Great Barrier Reef

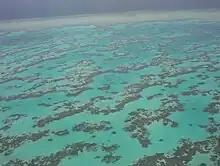

The Great Barrier Reef is a distinct feature of the East Australian Cordillera division. It reaches from Torres Strait (between Bramble Cay, its northernmost island, and the south coast of Papua New Guinea) in the north to the unnamed passage between Lady Elliot Island (its southernmost island) and Fraser Island in the south. Lady Elliot Island is located southeast of Bramble Cay as the crow flies. It includes the smaller Murray Islands.